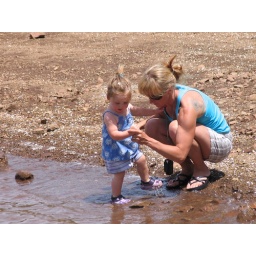
Wren walking in water with her cloggs